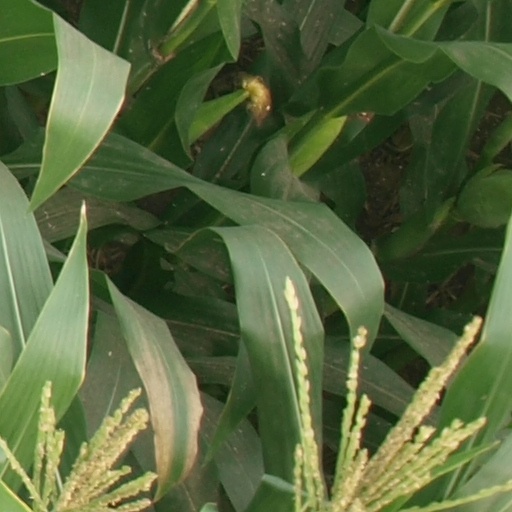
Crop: maize; corn